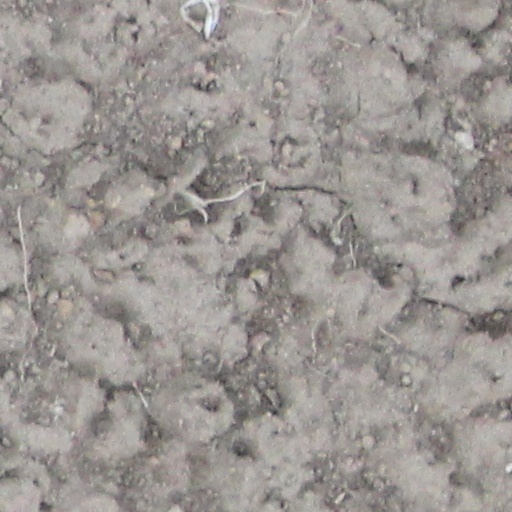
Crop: wheat